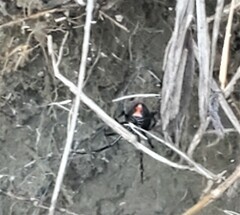
Species: Lactrodectus_hesperus